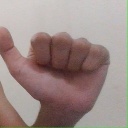
अक्षर: त